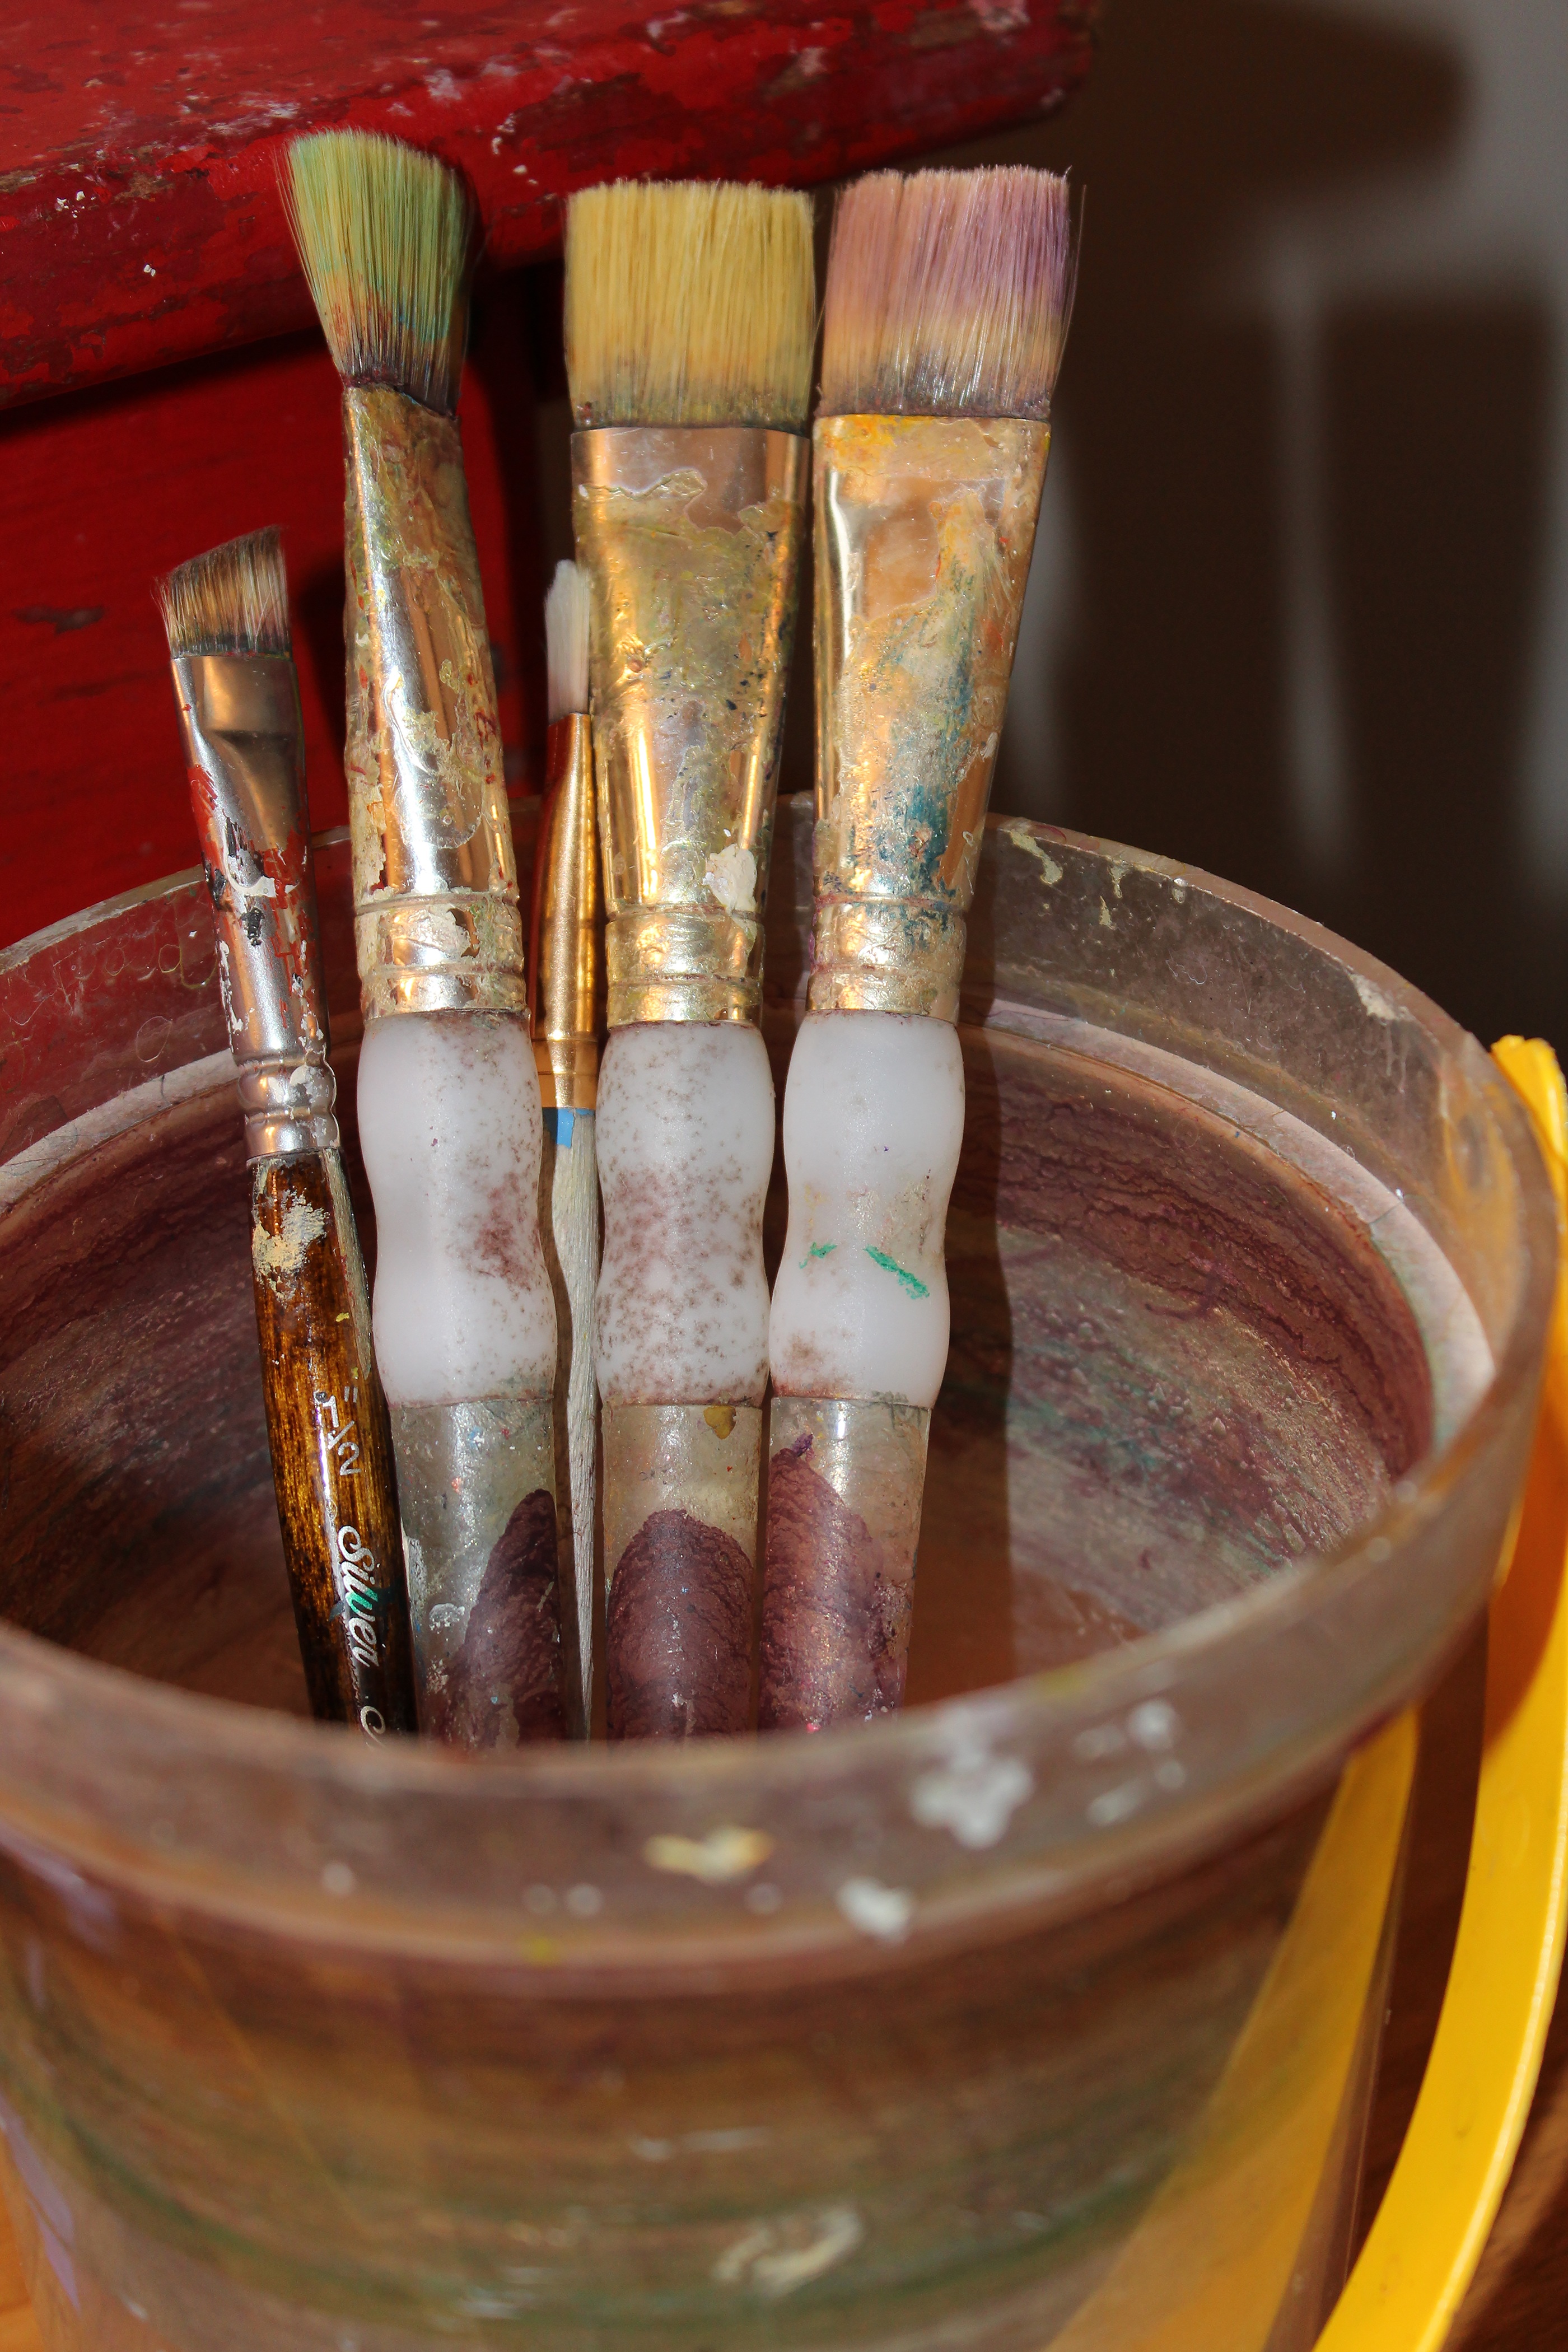
brush, food, artistic, studio, artist, paint, craft, paintbrush, painting, art, creativity, inspiration, brushes, canvas, flavor